Brothers in Arms: Hell's Highway

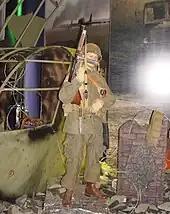
Promotion at E3 2006

The game was officially released in 2008 for the PlayStation 3 and Xbox 360 on September 23 in North America, September 25 in Australia and September 26 in Europe. The Microsoft Windows version was released two weeks later, on October 7. It was made available on Steam the next day.